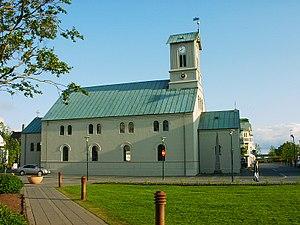
L'Église d'Islande, en islandais Íslenska þjóðkirkjan, ou Église évangélique-luthérienne d'Islande est l'Église nationale en Islande qui est de confession luthérienne qui, elle-même, a le statut de religion d'État.
La cathédrale luthérienne de Reykjavik, est l’unique cathédrale luthérienne islandaise siège de l'Église d'Islande. Elle est située à Austurvöllur dans la partie occidentale de Reykjavik, la capitale du pays.
L’Althing est le parlement unicaméral de l’Islande. Il fut fondé en 930 à Þingvellir. La date de 930 marque le début de la nation islandaise et de l'État libre islandais.